La Fille aux yeux d'or

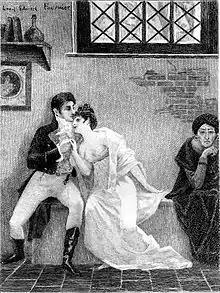
Illustration from "The Girl with the Golden Eyes". Philadelphia: George Barrie & Son, 1897.

La Fille aux yeux d'or (English: The Girl with the Golden Eyes) is an 1835 novella by Honoré de Balzac. It is the third part of the Thirteen series, which includes the short stories "Ferragus" and "La Duchesse de Langeais". It is also part of his "La Comédie humaine" novel sequence.